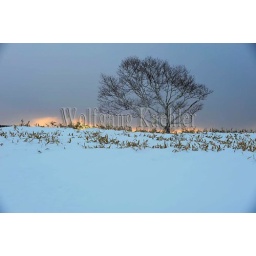
Japan, hokkaido island, lake kussharo, tree on crater slope in sunset with dramatic clouds